Mercedes-AMG GT 4-Door Coupé

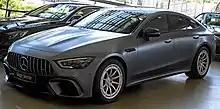
Mercedes-AMG GT 63

The GT 63 is a high performance, better equipped variant of the GT 4-Door and features the AMG M177 4.0L twin-turbocharged V8 engine, which produces and . It has a claimed acceleration time of 3.4 seconds and a top speed of as tested by the manufacturer. The GT 63 also has an optional selectable "Drift Mode" which directs power solely to the rear wheels. The car comes standard with an electronically controlled limited-slip rear differential and rear-wheel steering, and features an MCT gearbox with a wet clutch to handle the extra power. The GT 63 uses AMG's multi-chamber air suspension for a sportier, more adaptive ride and has cylinder deactivation mode for increased efficiency.